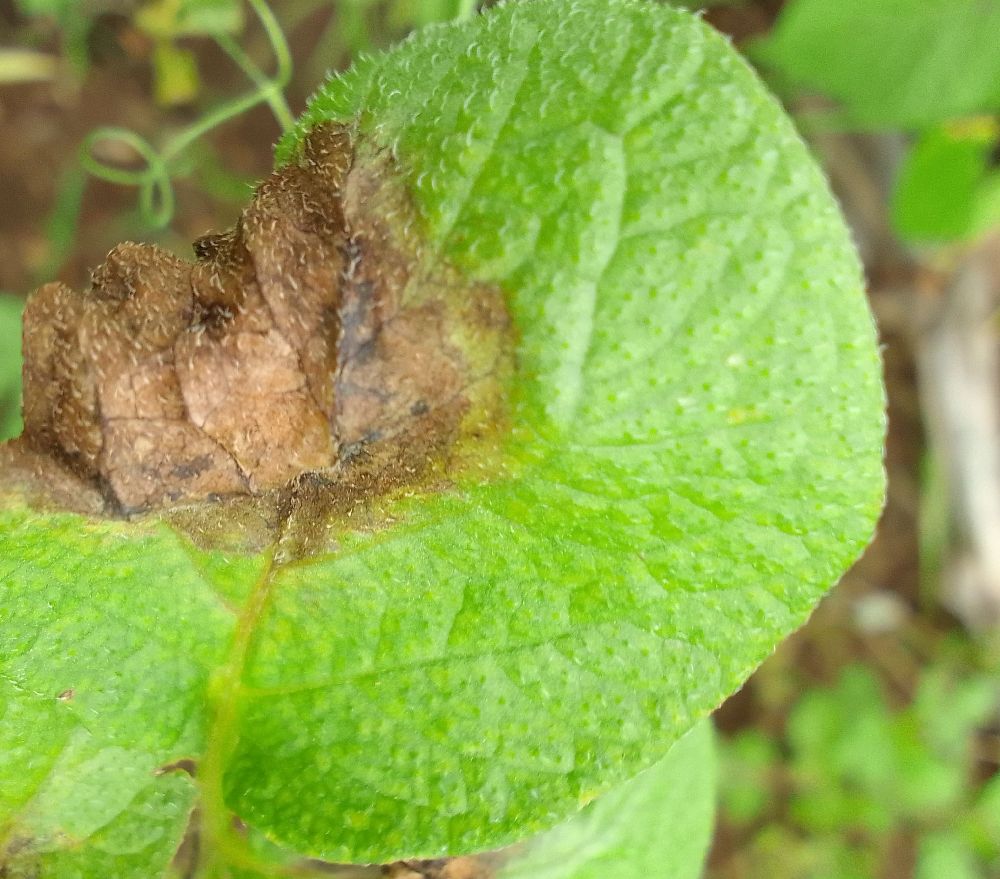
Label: Late blight